Finse

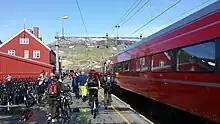
A Bergen Line train at Finse station

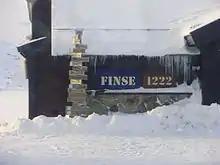
Finse is the highest point of Norway's railroad system, at 1222 meters above sea level

Since there are no public roads linking Finse to the outside world, the railway provides the sole means of year-round motorised transportation to and from Finse. As of 2023, the long-distance trains between Bergen and Oslo called at Finse with four daily departures in each direction on weekdays. Apart from these long-distance trains, Finse is not served by any railway services. Because the railway is the only means of transportation into or out of Finse, especially difficult weather conditions, rail accidents or damage to rail infrastructure can isolate it from the outside world. In 2020, a particularly difficult year, several separate incidents caused the Bergen Line to be closed for 4 days in total during the first three months of the year. These incidents included the destruction of an avalanche gallery and the derailing of a freight train, both occurring near Finse. The four days of closure equalled the total number of days without passenger traffic on the line during the previous decade.